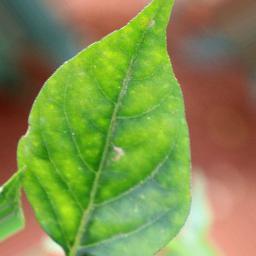
Label: healthy